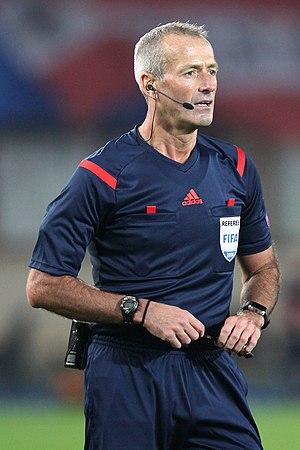
Martin Atkinson, né le 31 mars 1971 à Bradford, est un arbitre anglais de football. Il débute en 2004 en première division anglaise et est international depuis 2006. En 2015, il arbitre la finale de la Ligue Europa.